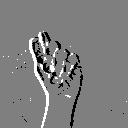
ASL letter: t